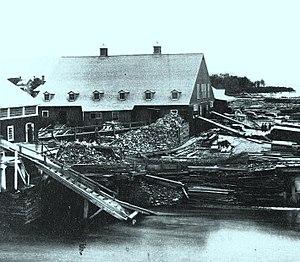
Photographie, Scieries de Hamilton, Hawkesbury, Ont., vers 1859, William Notman (1826-1891), Sels d'argent sur papier monté sur carton - Papier albuminé - 7.3 x 7 cm
Hawkesbury est une ville située dans les comtés unis de Prescott et Russell dans l'Est de l'Ontario. Ses 10 550 habitants sont majoritairement francophones. L'agglomération de recensement de Hawkesbury comprend la ville de Hawkesbury et le village québécois de Grenville sur la rive opposée de la rivière des Outaouais.